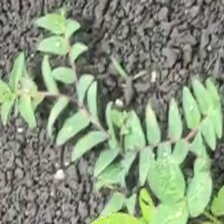
Weed species: Dwarf_cassia_(Chamaecrista pumila)